Forest–Moraine Residential Historic District

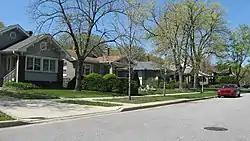
Forest–Moraine Residential Historic District, April 2012

Forest–Moraine Residential Historic District is a national historic district located at Hammond, Lake County, Indiana. The district encompasses 108 contributing buildings in an exclusively residential section of Hammond. It developed between about 1913 and 1950, and includes notable example of Renaissance Revival, Colonial Revival, Tudor Revival, and English Cottage style residential architecture.